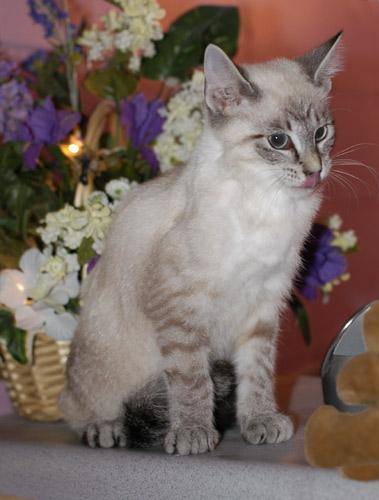
Label: cat